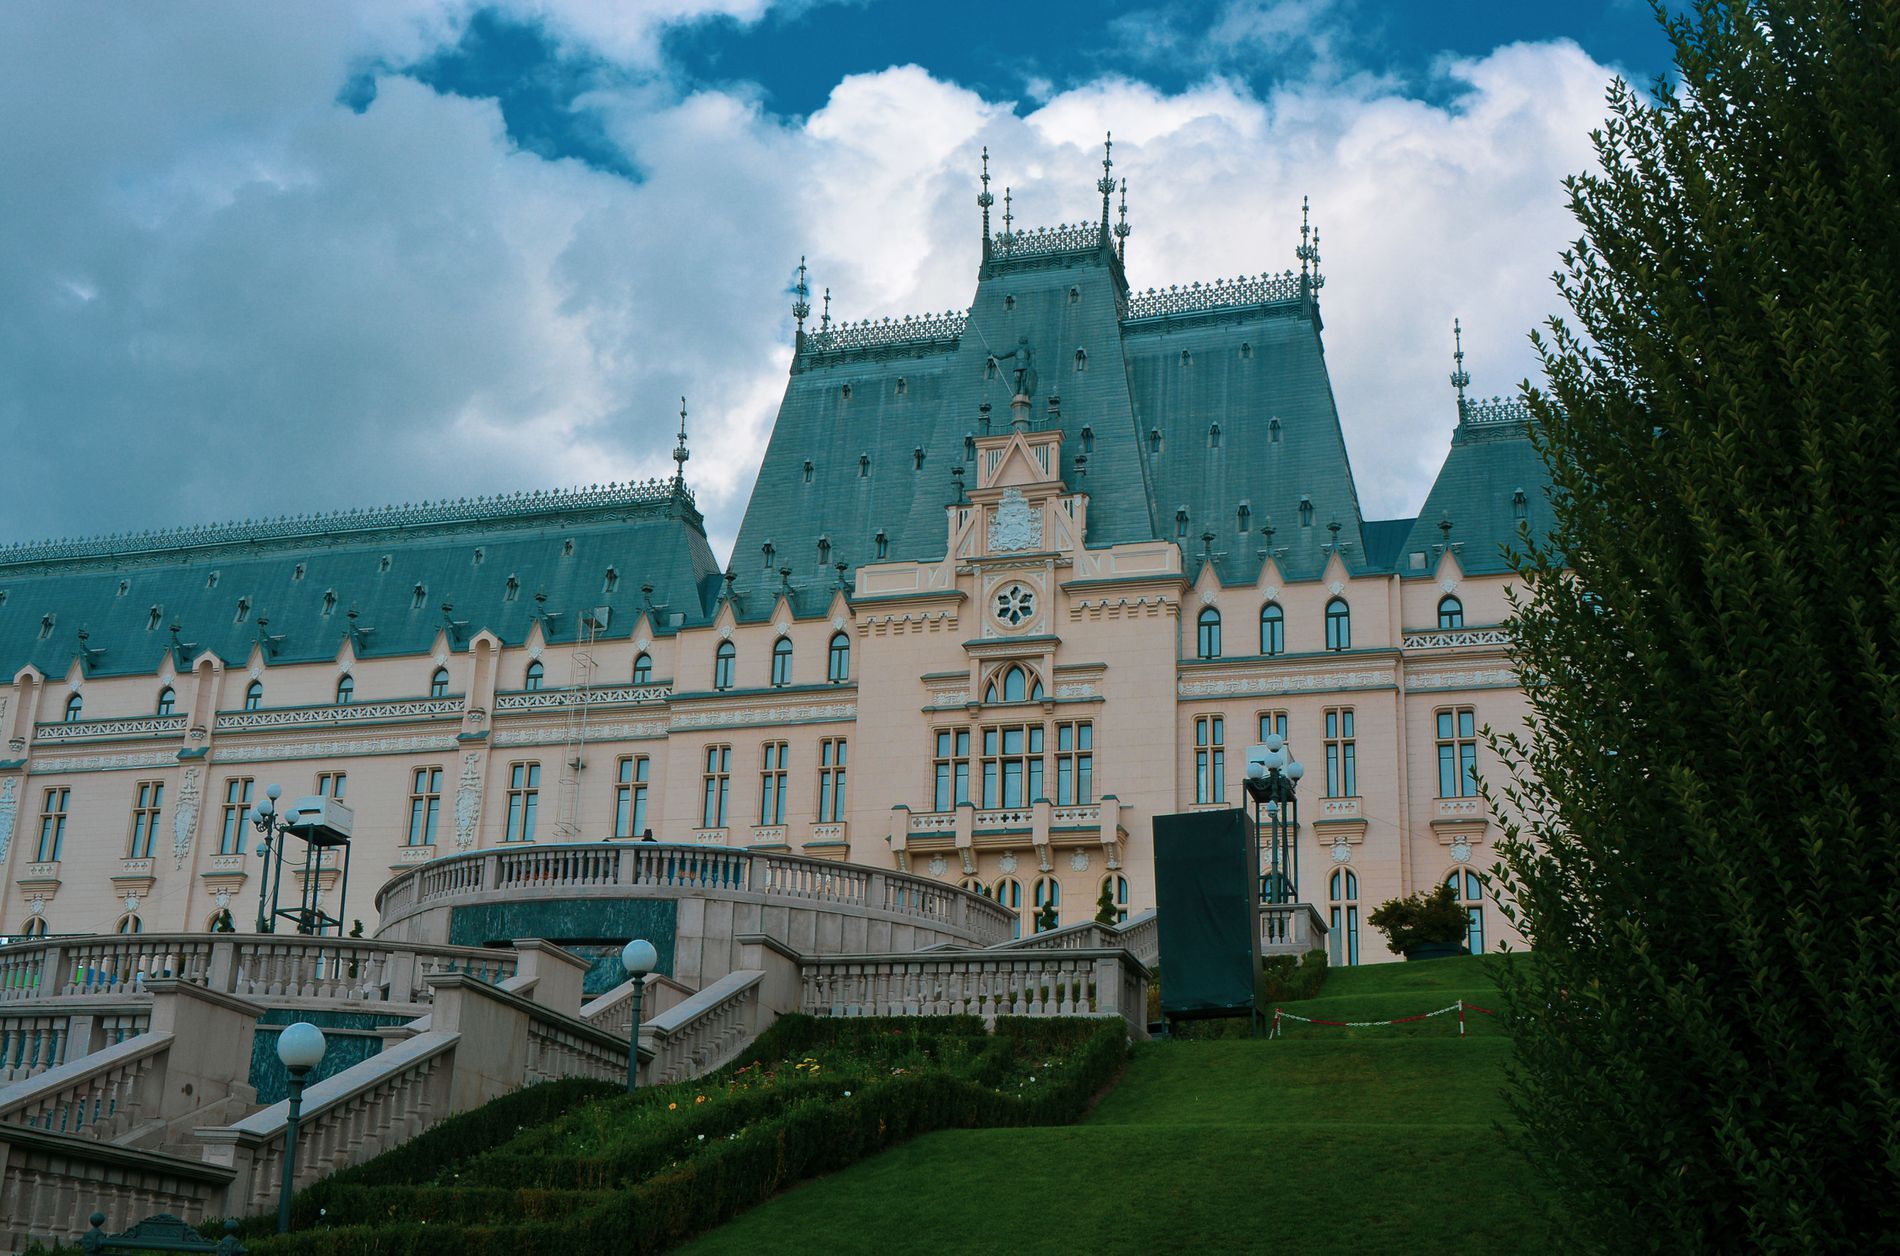
The dream Palace
A grand manor with historic design and decorated spires and stonework, luxurious, detailed, elegant staircases lead to the entrance, surrounded by lush green lawn with a well-arranged garden and tall tree in the front.
A wide-angled shot, captured in daylight, where the sky is cloudy, which adds some dramatic vibes to the shot, the atmosphere is serene, majestic, and elegant.
Labels: Architecture, Building, Grass, Plant, Housing, House, Person, Manor, Castle, Fortress, Lawn, Mansion, Monastery, Sky, Garden, Tree
Camera: NIKON CORPORATION NIKON D7100
Lens: 18.0-105.0 mm f/3.5-5.6, AF-S DX VR Zoom-Nikkor 18-105mm f/3.5-5.6G ED
Aperture: F8
Exposure: 1/250 sec
ISO: 100
Focal length: 26.0 mm